Balloon propaganda campaigns in Korea

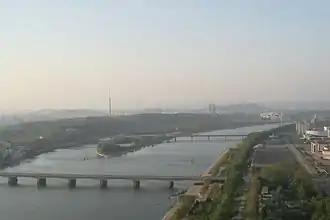
Some activists claim they can reach Pyongyang (pictured) with their balloons.

Multiple organizations involved in the campaigns are in competition with each other as they try to acquire financing for their actions. Ideological differences and different motivations between secular and Christian activists have also caused mutual resentment. Controversially, some organizations have been accused of lying about their leaflets reaching North Korea by a North Korean defector and Evangelical Christian Lee Min-bok, who is a leading figure in the leafletting along with Park Sang-Hak. He accused other organizations of launching balloons from Imjingak even though it would be impossible to reach North Korea's capital, Pyongyang, from there. He suspects that the balloons would fly to the Sea of Japan or, at best, to the mountains in the Kangwon province. He criticized them for trying to get media attention to increase funding. One such launch suspected to be promoting fundraising was made on 19 January 2015 by Human Rights Foundation and Fighters for a Free North Korea. Kim Hueng-kang from North Korea Intellectuals Solidarity says that the balloons are good for pressuring North Korea, even though they tend to fall near the DMZ due to the winds, where there are mostly soldiers to see the leaflets. Park Sang-hak has retained confidence in the balloons, as he says that hundreds of defectors have told to him about having been reached by the leaflets. Lee Min-bok has said that "[t]he balloon launch is a primitive humanitarian activity for human rights, which opens eyes, ears and mouths of North Korean people that have been closed by the North Korean regime". Lee Min-bok also downplayed the chance of war breaking out as a result of the balloon launches.